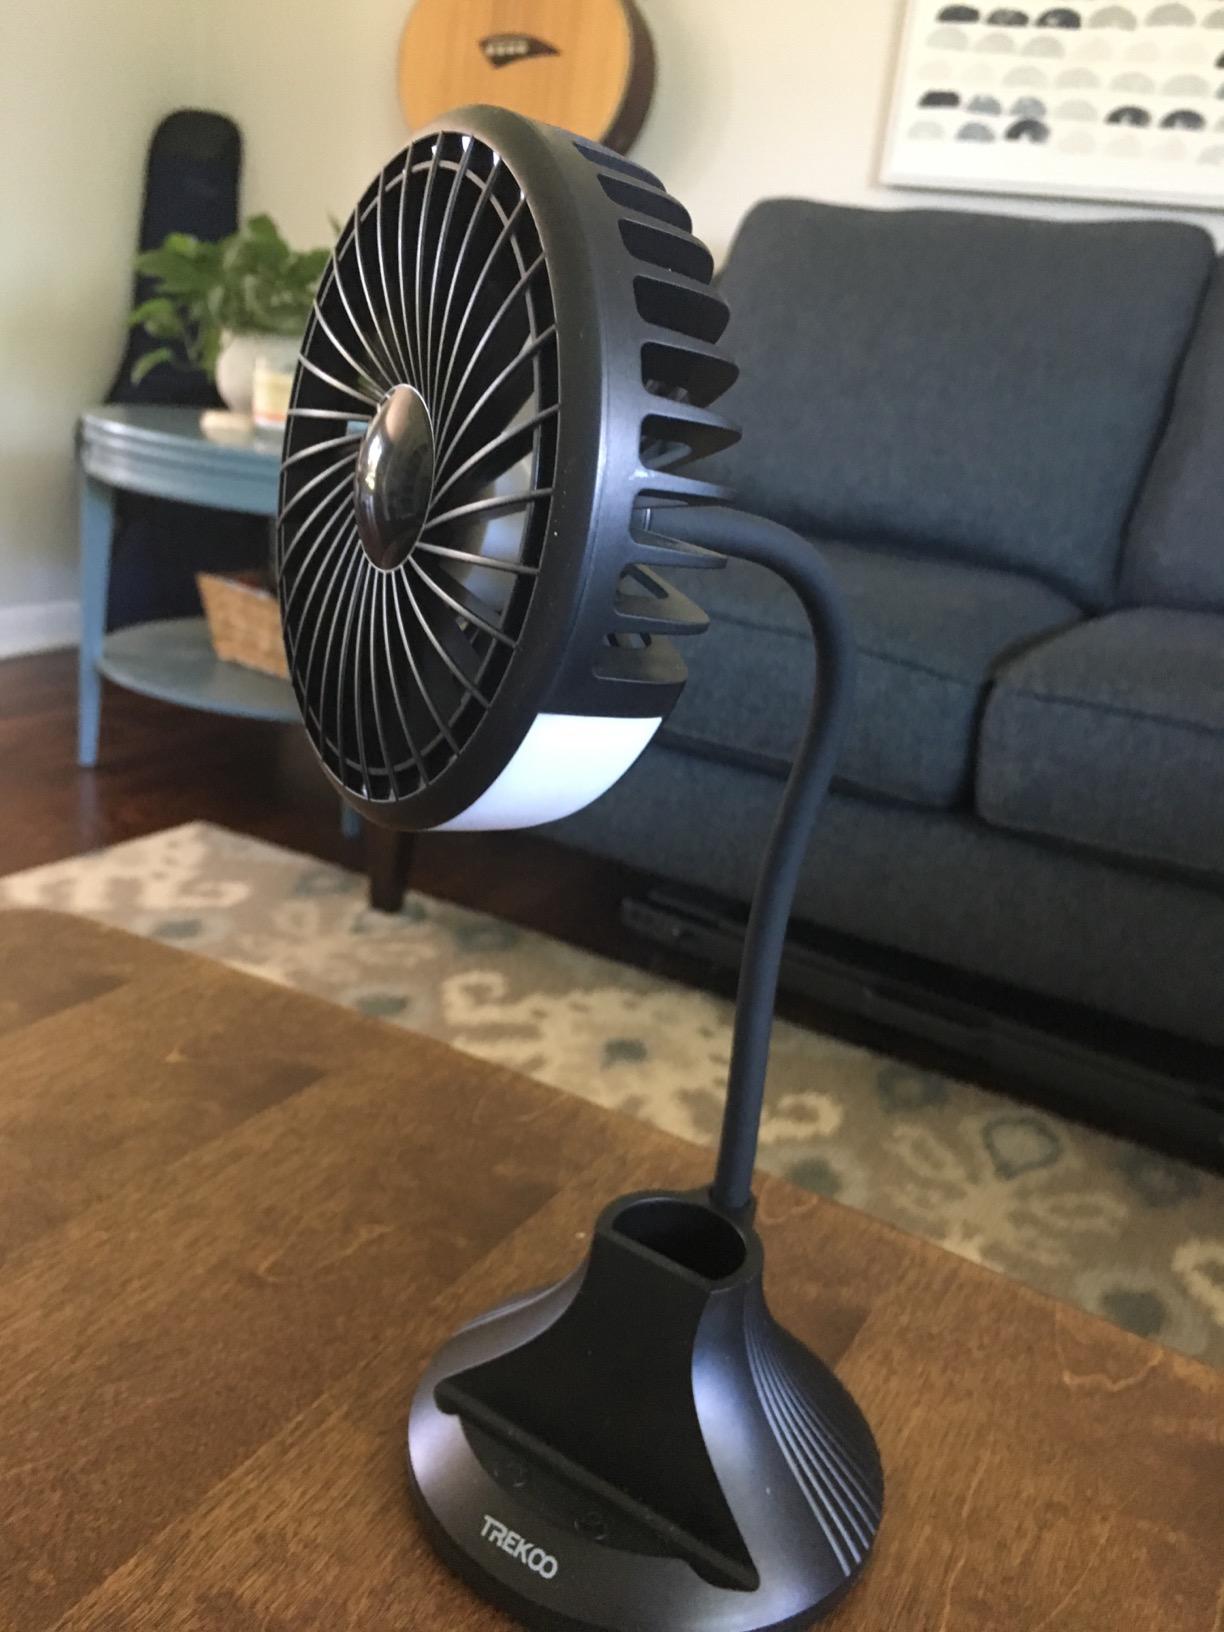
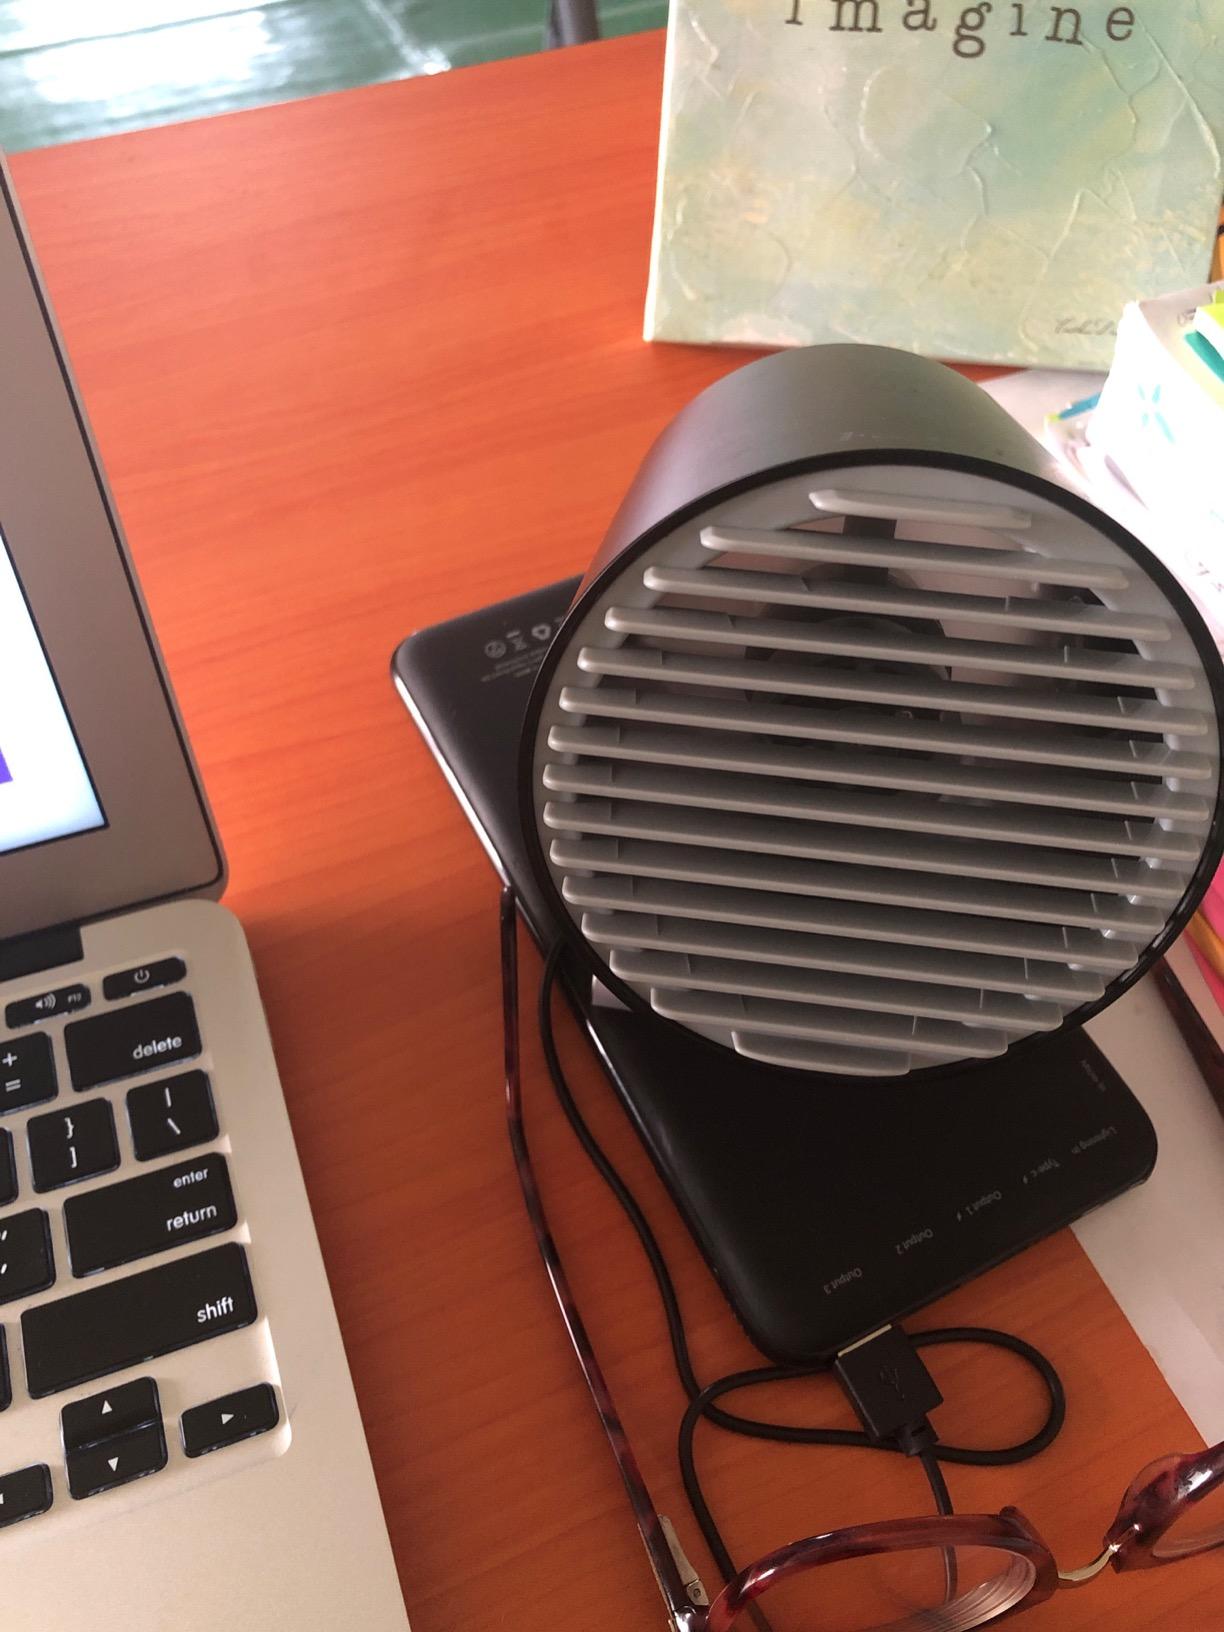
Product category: fan
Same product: no